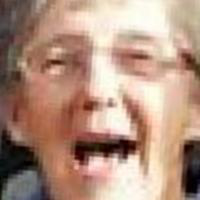
Age group: age 80 +